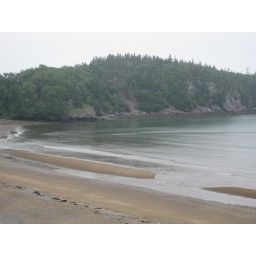
That sand bar was covered in water within 1 minute